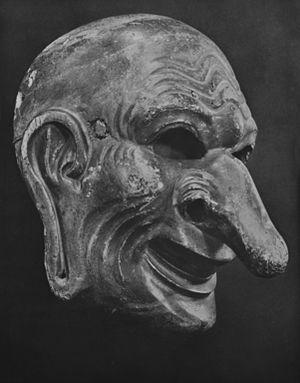
Cet article liste les propriétés culturelles classées détenues par le temple Tōdai-ji de Nara au Japon.